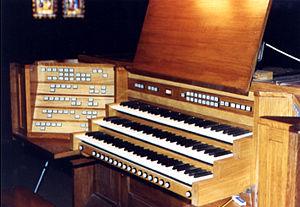
L'orgue de l'église Saint-Léger de Cognac a été construit en 1861 par le facteur Henri Thébaud et les établissements Boccière du Mans. De cette époque, ne restent que le buffet et quelques tuyaux.